Maarten Maartens

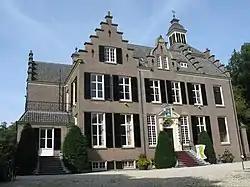
Het Maarten Maartenshuis.

The author was born on 15 August 1858 in Amsterdam as Jozua Marius Willem Schwartz. His friends and relations called him Joost. His father August Ferdinand Carl Schwartz (1817–1870) was a vicar at the Scottish Missionary Church. Jozua's father was originally Jewish, but had converted to Christianity. He became a clergyman with the special task of convincing other Jews to take the same step.